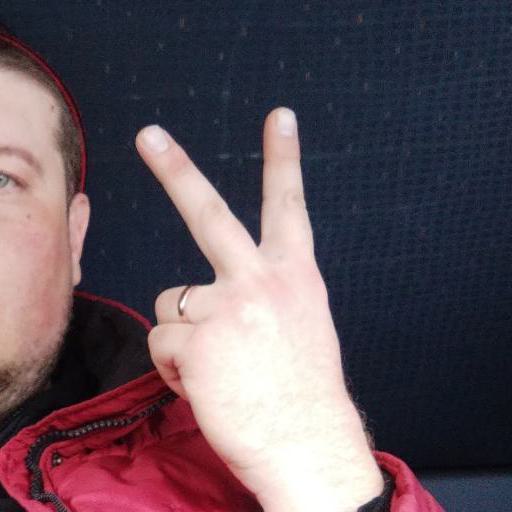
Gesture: peace_inverted